Eglinton Country Park

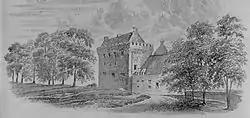
Eglintoune Castle from the south, prior to the rebuild of 1802

The architect had been John Paterson (1796–1802) and John Baxter designed the Redburn Gateway & lodges; the cast-iron Tournament bridge may have been originally designed by the famous architect David Hamilton. An older bridge with three arches, the one actually used for the 1839 Tournament, had stood further up the river towards the castle as described and shown in several contemporary prints, books and maps